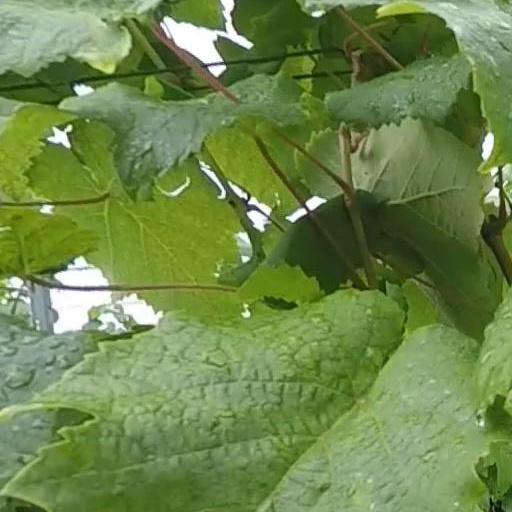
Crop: grape